Describe the emotion expressed in this image:  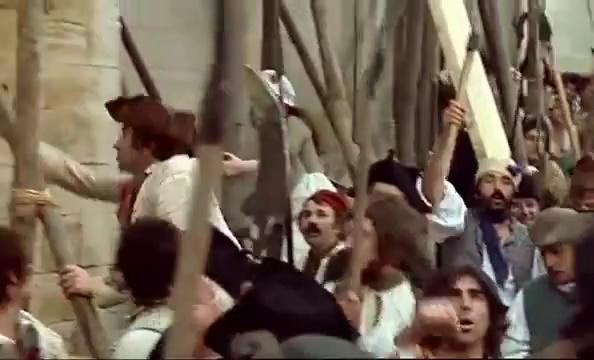
This person displays Pain, valence and arousal with low intensity.